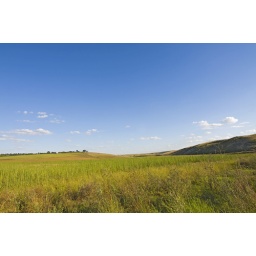
under the blue sky